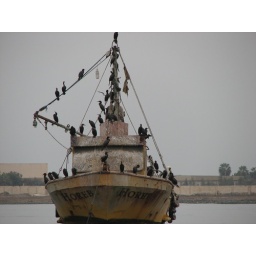
- ghost ship that is loved by birds